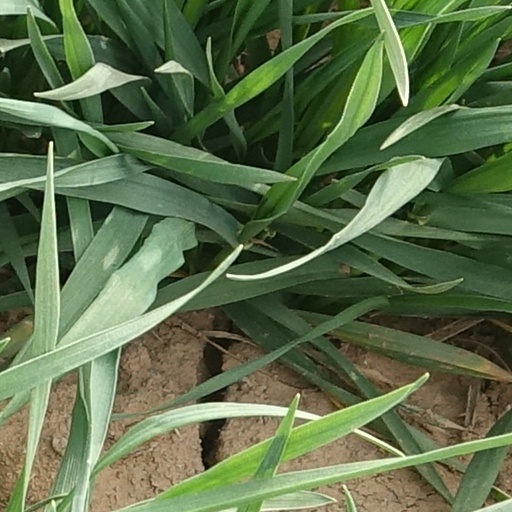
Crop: wheat